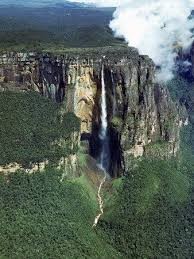
Landmark: Angel Falls